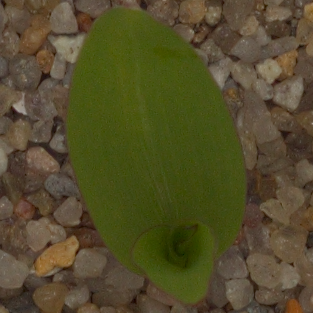
Label: maize